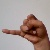
The image shows a hand gesture representing the letter 'J' in Indian Sign Language.